Grumpy Old Women

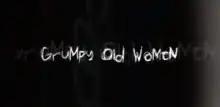
"Grumpy Old Women" title card

Grumpy Old Women is a British television series that continues in the same vein as its predecessor, "Grumpy Old Men". Both programmes are shown on BBC Two. The first two series were narrated by Alison Steadman, and the third by Judith Holder (who is also the 'grumpy old woman' in the clips). The show began as a Christmas special, but due to its popularity, it led to a regular series, a book (see below), and a stage show.